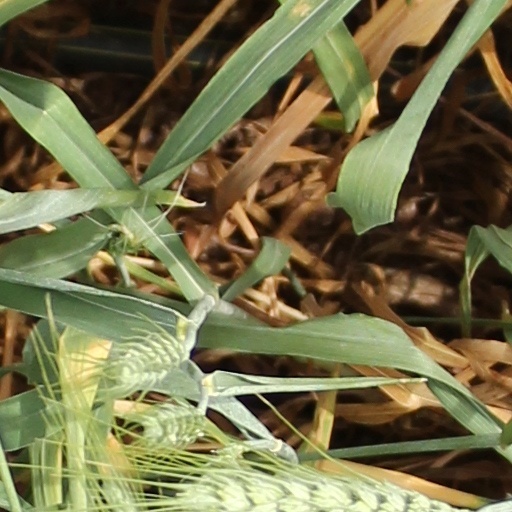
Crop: wheat